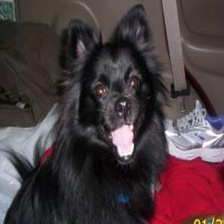
Species: dog
Breed: pomeranian